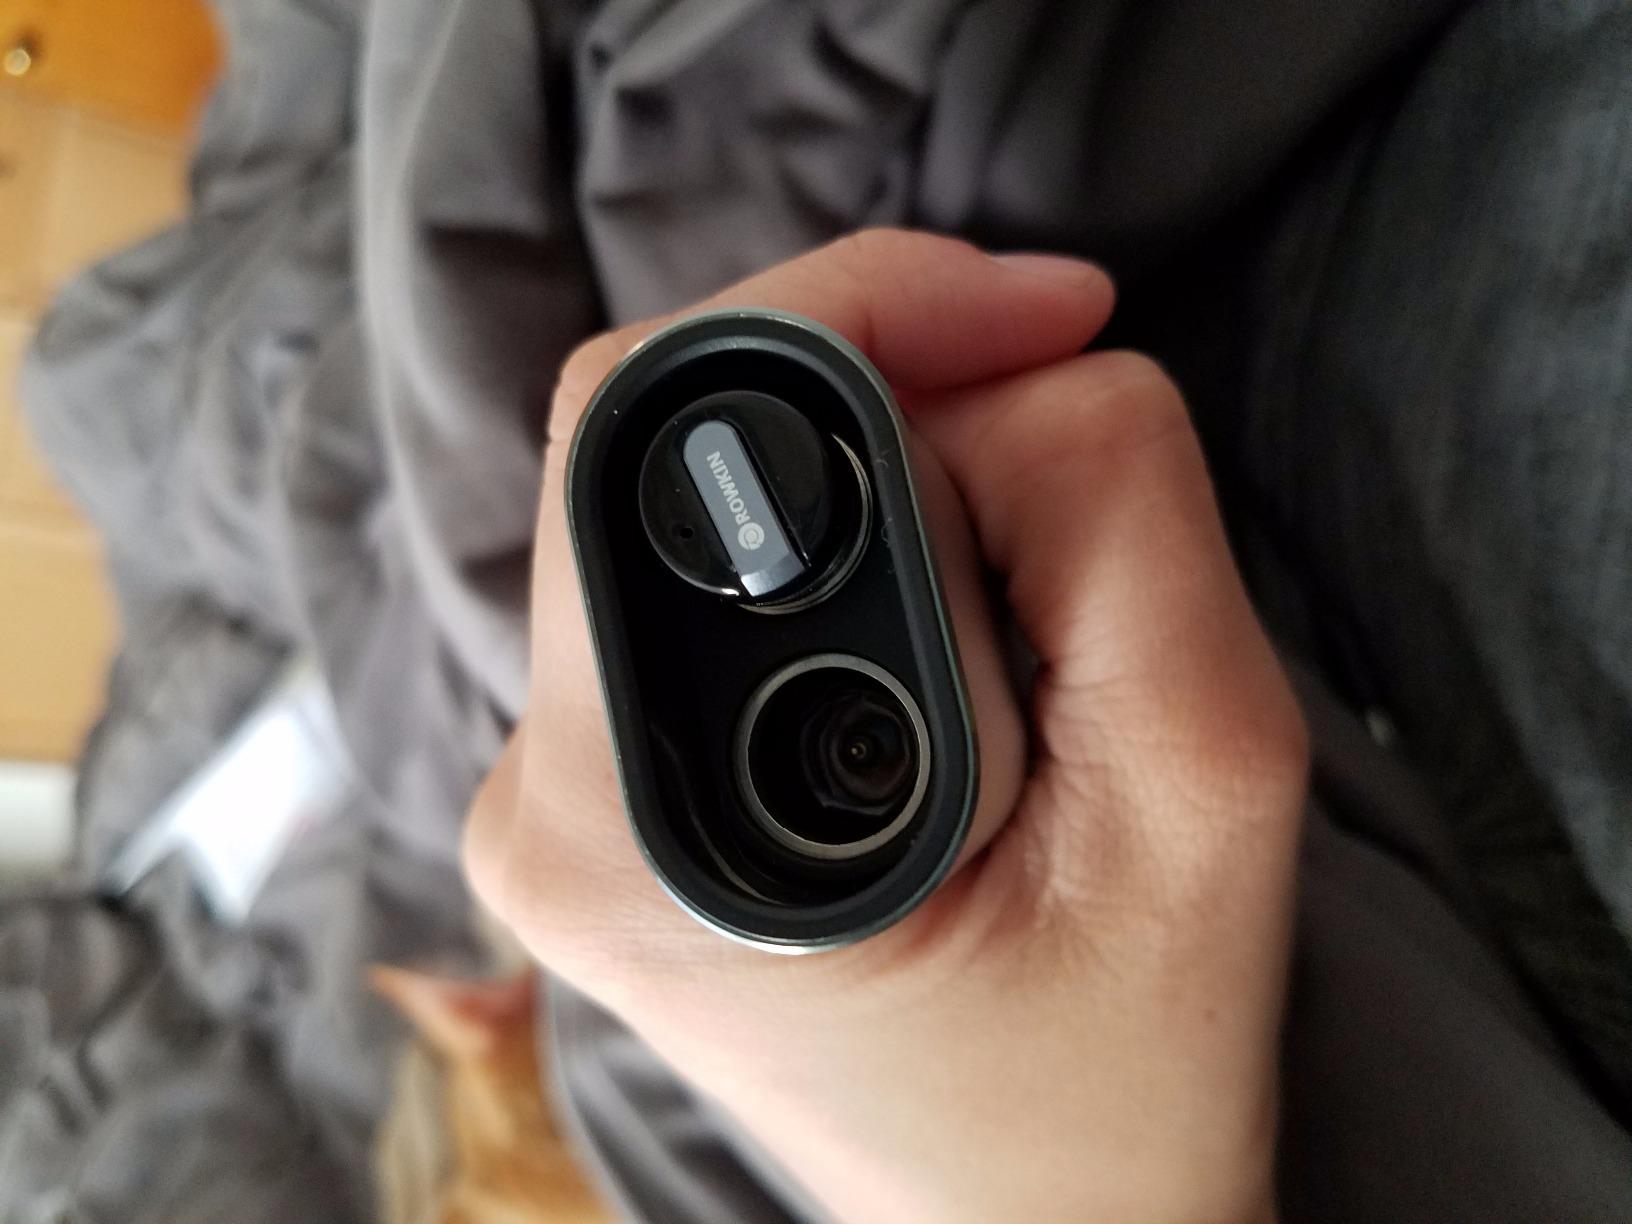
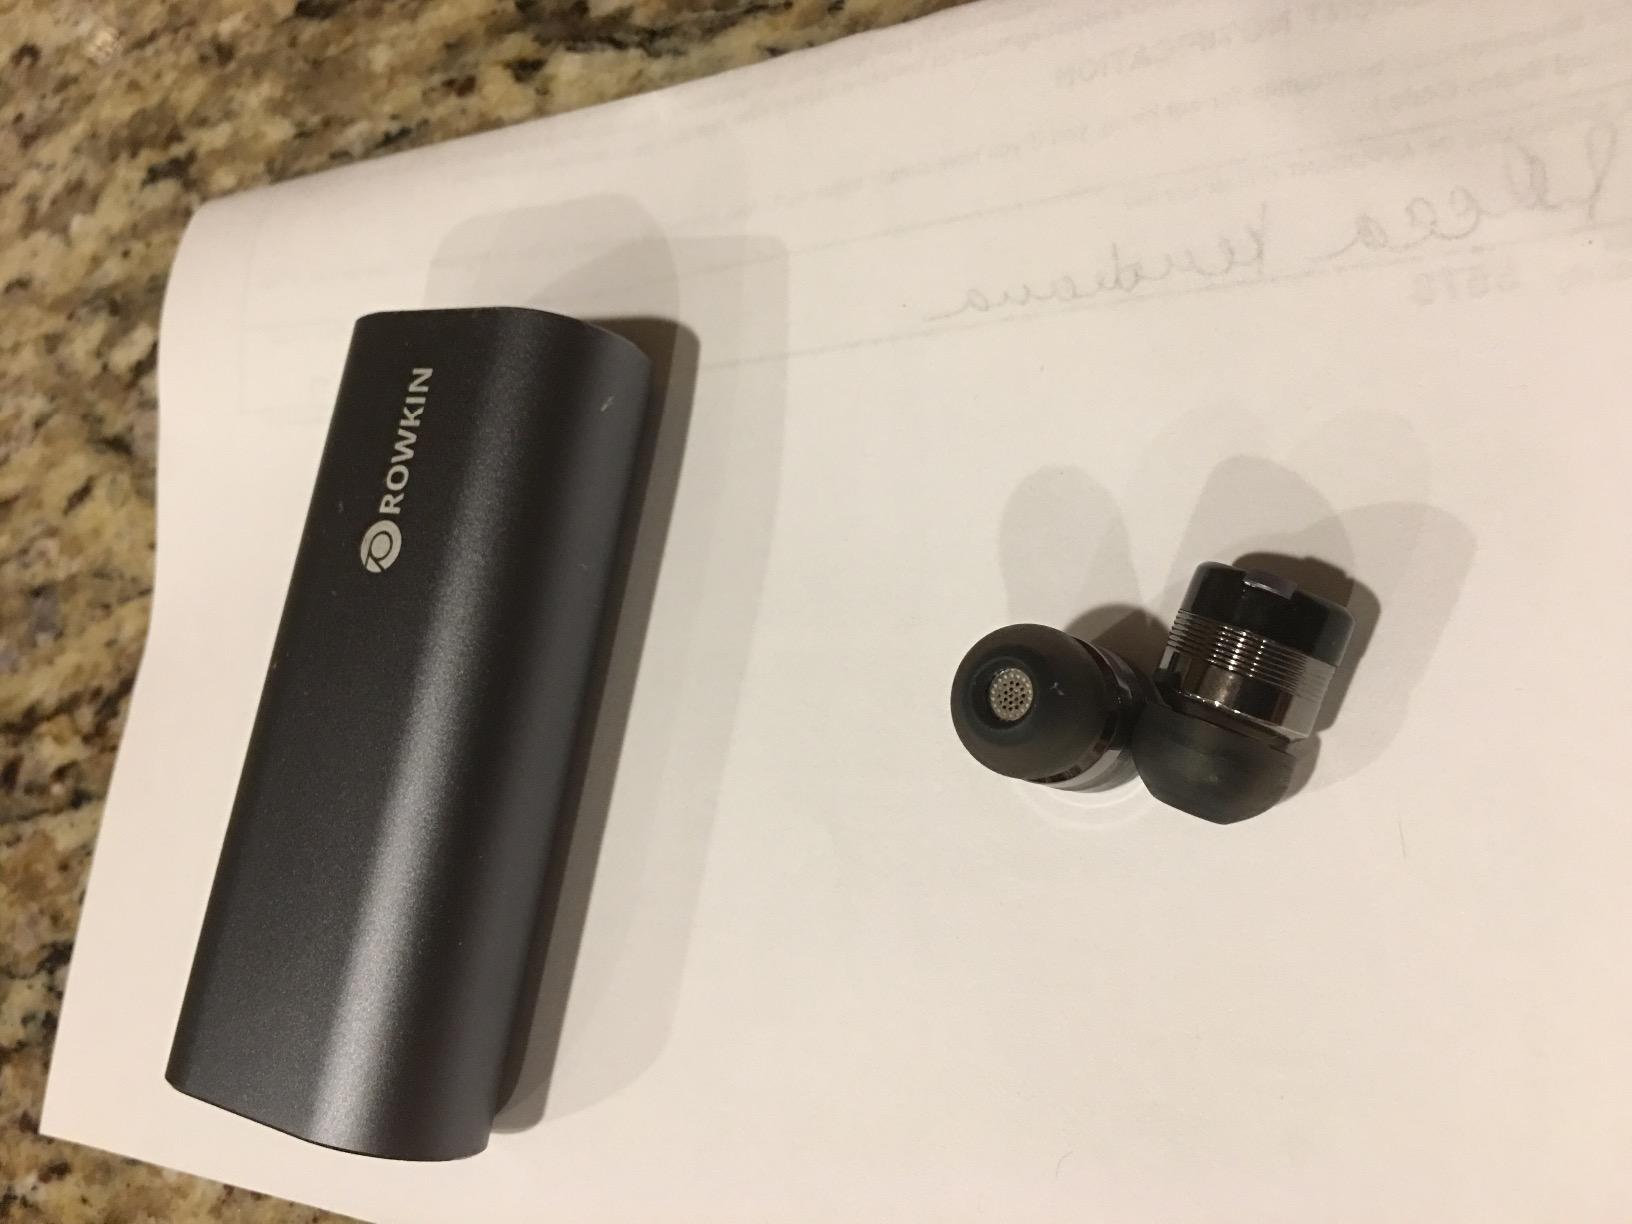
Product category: headphones
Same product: yes